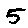
Label: 5